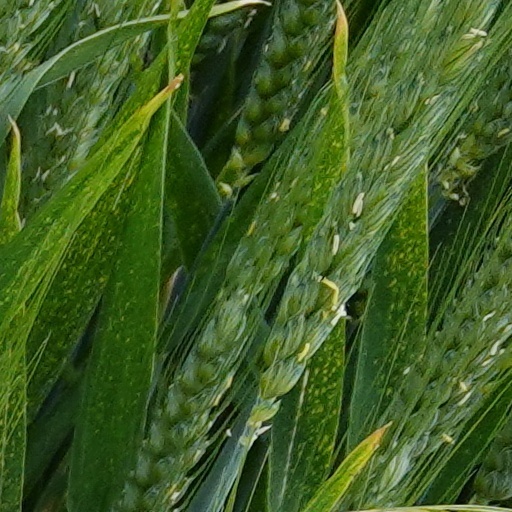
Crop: wheat